Far North Dallas

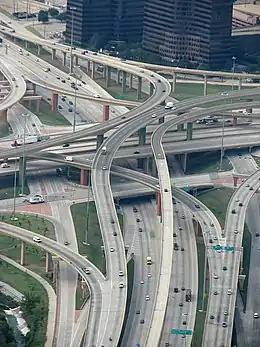
The Central Expressway and I-635 interchange in North Dallas, commonly known as the High Five Interchange.

As the majority of North Dallas was developed in the late 20th century, the primary mode of local transportation is the automobile and the area has a low density compared with neighborhoods built in the early 20th century. Efforts made by the City of Dallas and Dallas Area Rapid Transit to increase the availability of alternative modes of transportation received varying degrees of support from Far North Dallas residents. Plans to build a commuter or light rail line "through" the Far North Dallas area along the "Cotton Belt" (the St. Louis Southwestern Railway) met opposition from residents and local organizations in the early 2000s.